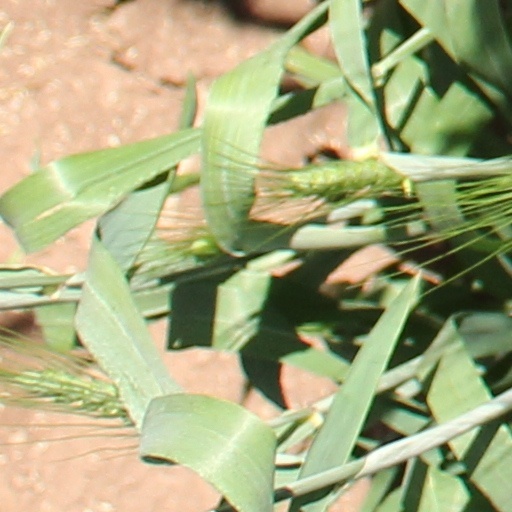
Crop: wheat